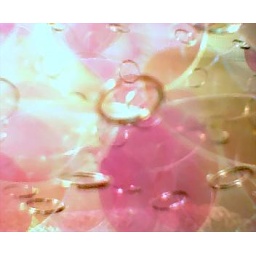
bedroom lamp above bed